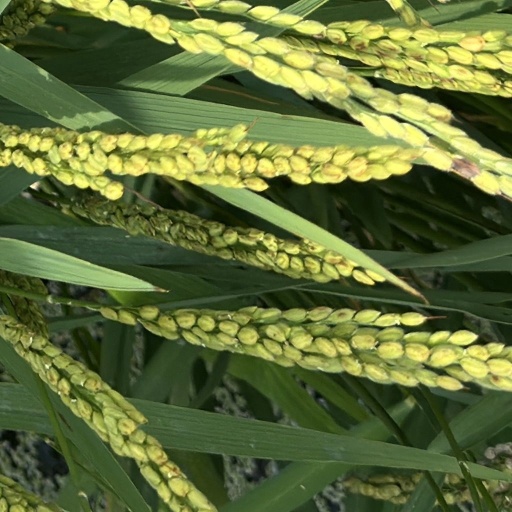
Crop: rice